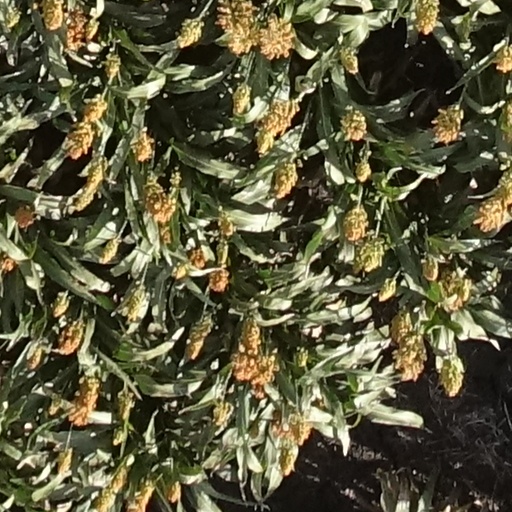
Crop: sorghum